Houston Executive Airport

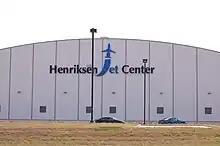
Main hangar at the Airport

The airport, which opened in January 2007, was funded by Ron Henriksen, an area businessman and pilot. Henriksen said that the airport's business plan caters to businesses based in the Energy Corridor area of Houston. Andrew Perry, the airport's executive director, said in February 2007 that the airport could compete with Sugar Land Regional Airport in Sugar Land, Texas, and that the airport's proximity to Interstate 10 and Energy Corridor businesses were the airport's greatest advantages. Lance LaCour, the council president and chief executive officer of the Katy Area Economic Development Council, said that the group intended to promote and help increase business at the airport since the group believed that the airport could help the council attract new industries to its area and retain existing industries in its area. By June 2007, the airport has around 50 flight operations per working week and up to 80 flight operations per weekend block. Alan Clark, the transportation planning director for regional planning group Houston-Galveston Area Council, said that the data suggests that leisure travelers use the airport more often than corporate travel.